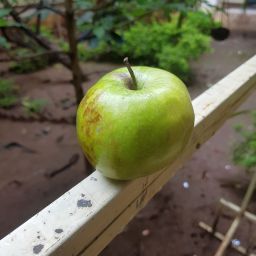
Fruit: Apple
Quality: Good